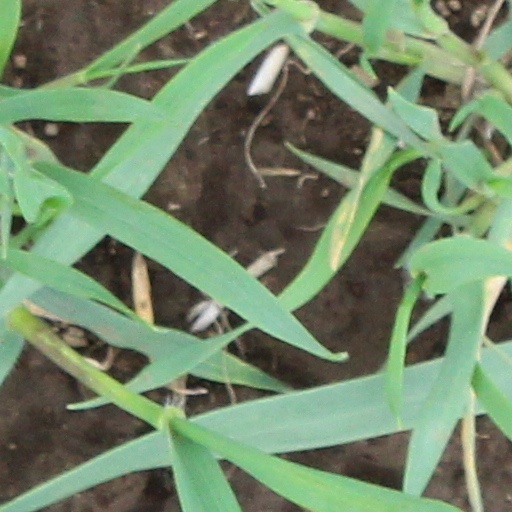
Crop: wheat